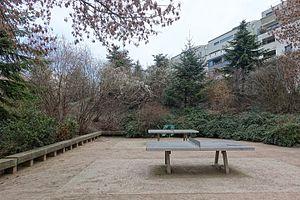
Le jardin Damia est un espace vert du 11ᵉ arrondissement de Paris, dans le quartier Sainte-Marguerite.